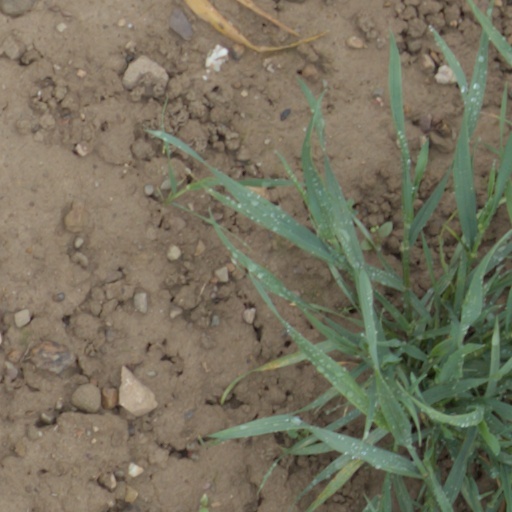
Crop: wheat